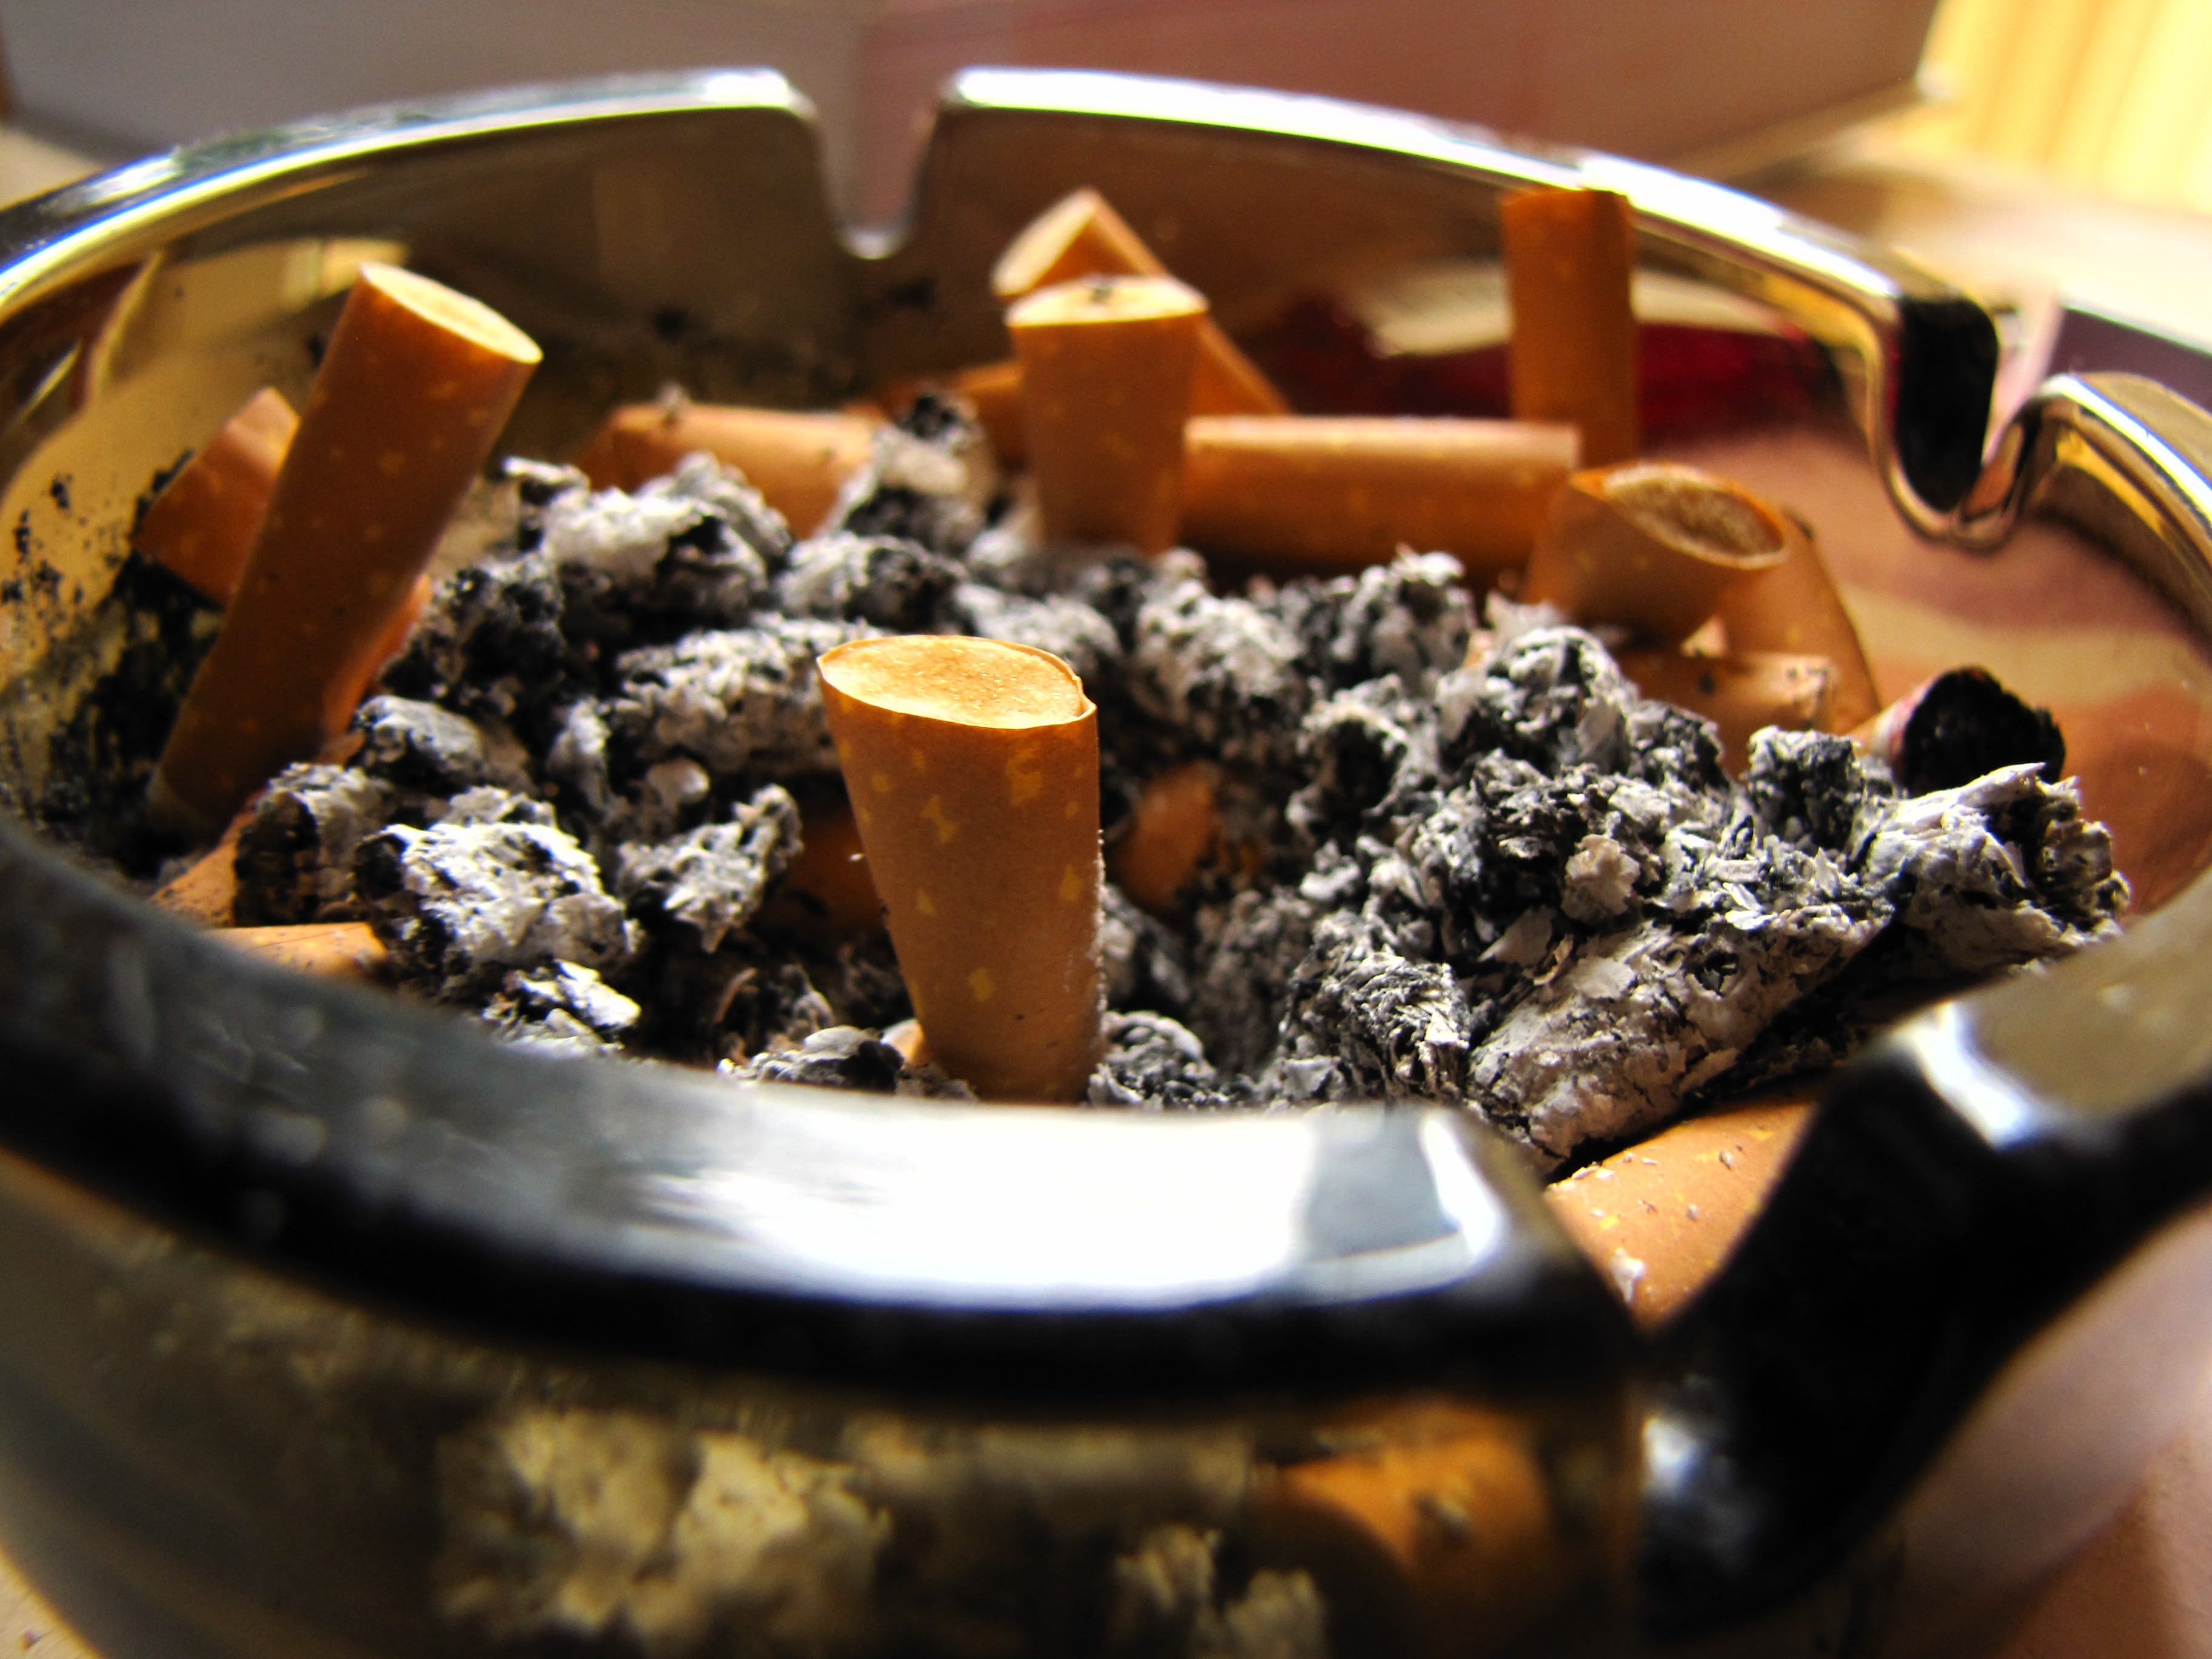
smoke, smoking, dish, meal, food, produce, ash, chocolate, dessert, cuisine, cigarette, cigarettes, filter, addiction, tobacco, flavor, butt, unhealthy, butts, ashtray, addict, fag, snack food